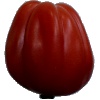
Label: Tomato Heart 1